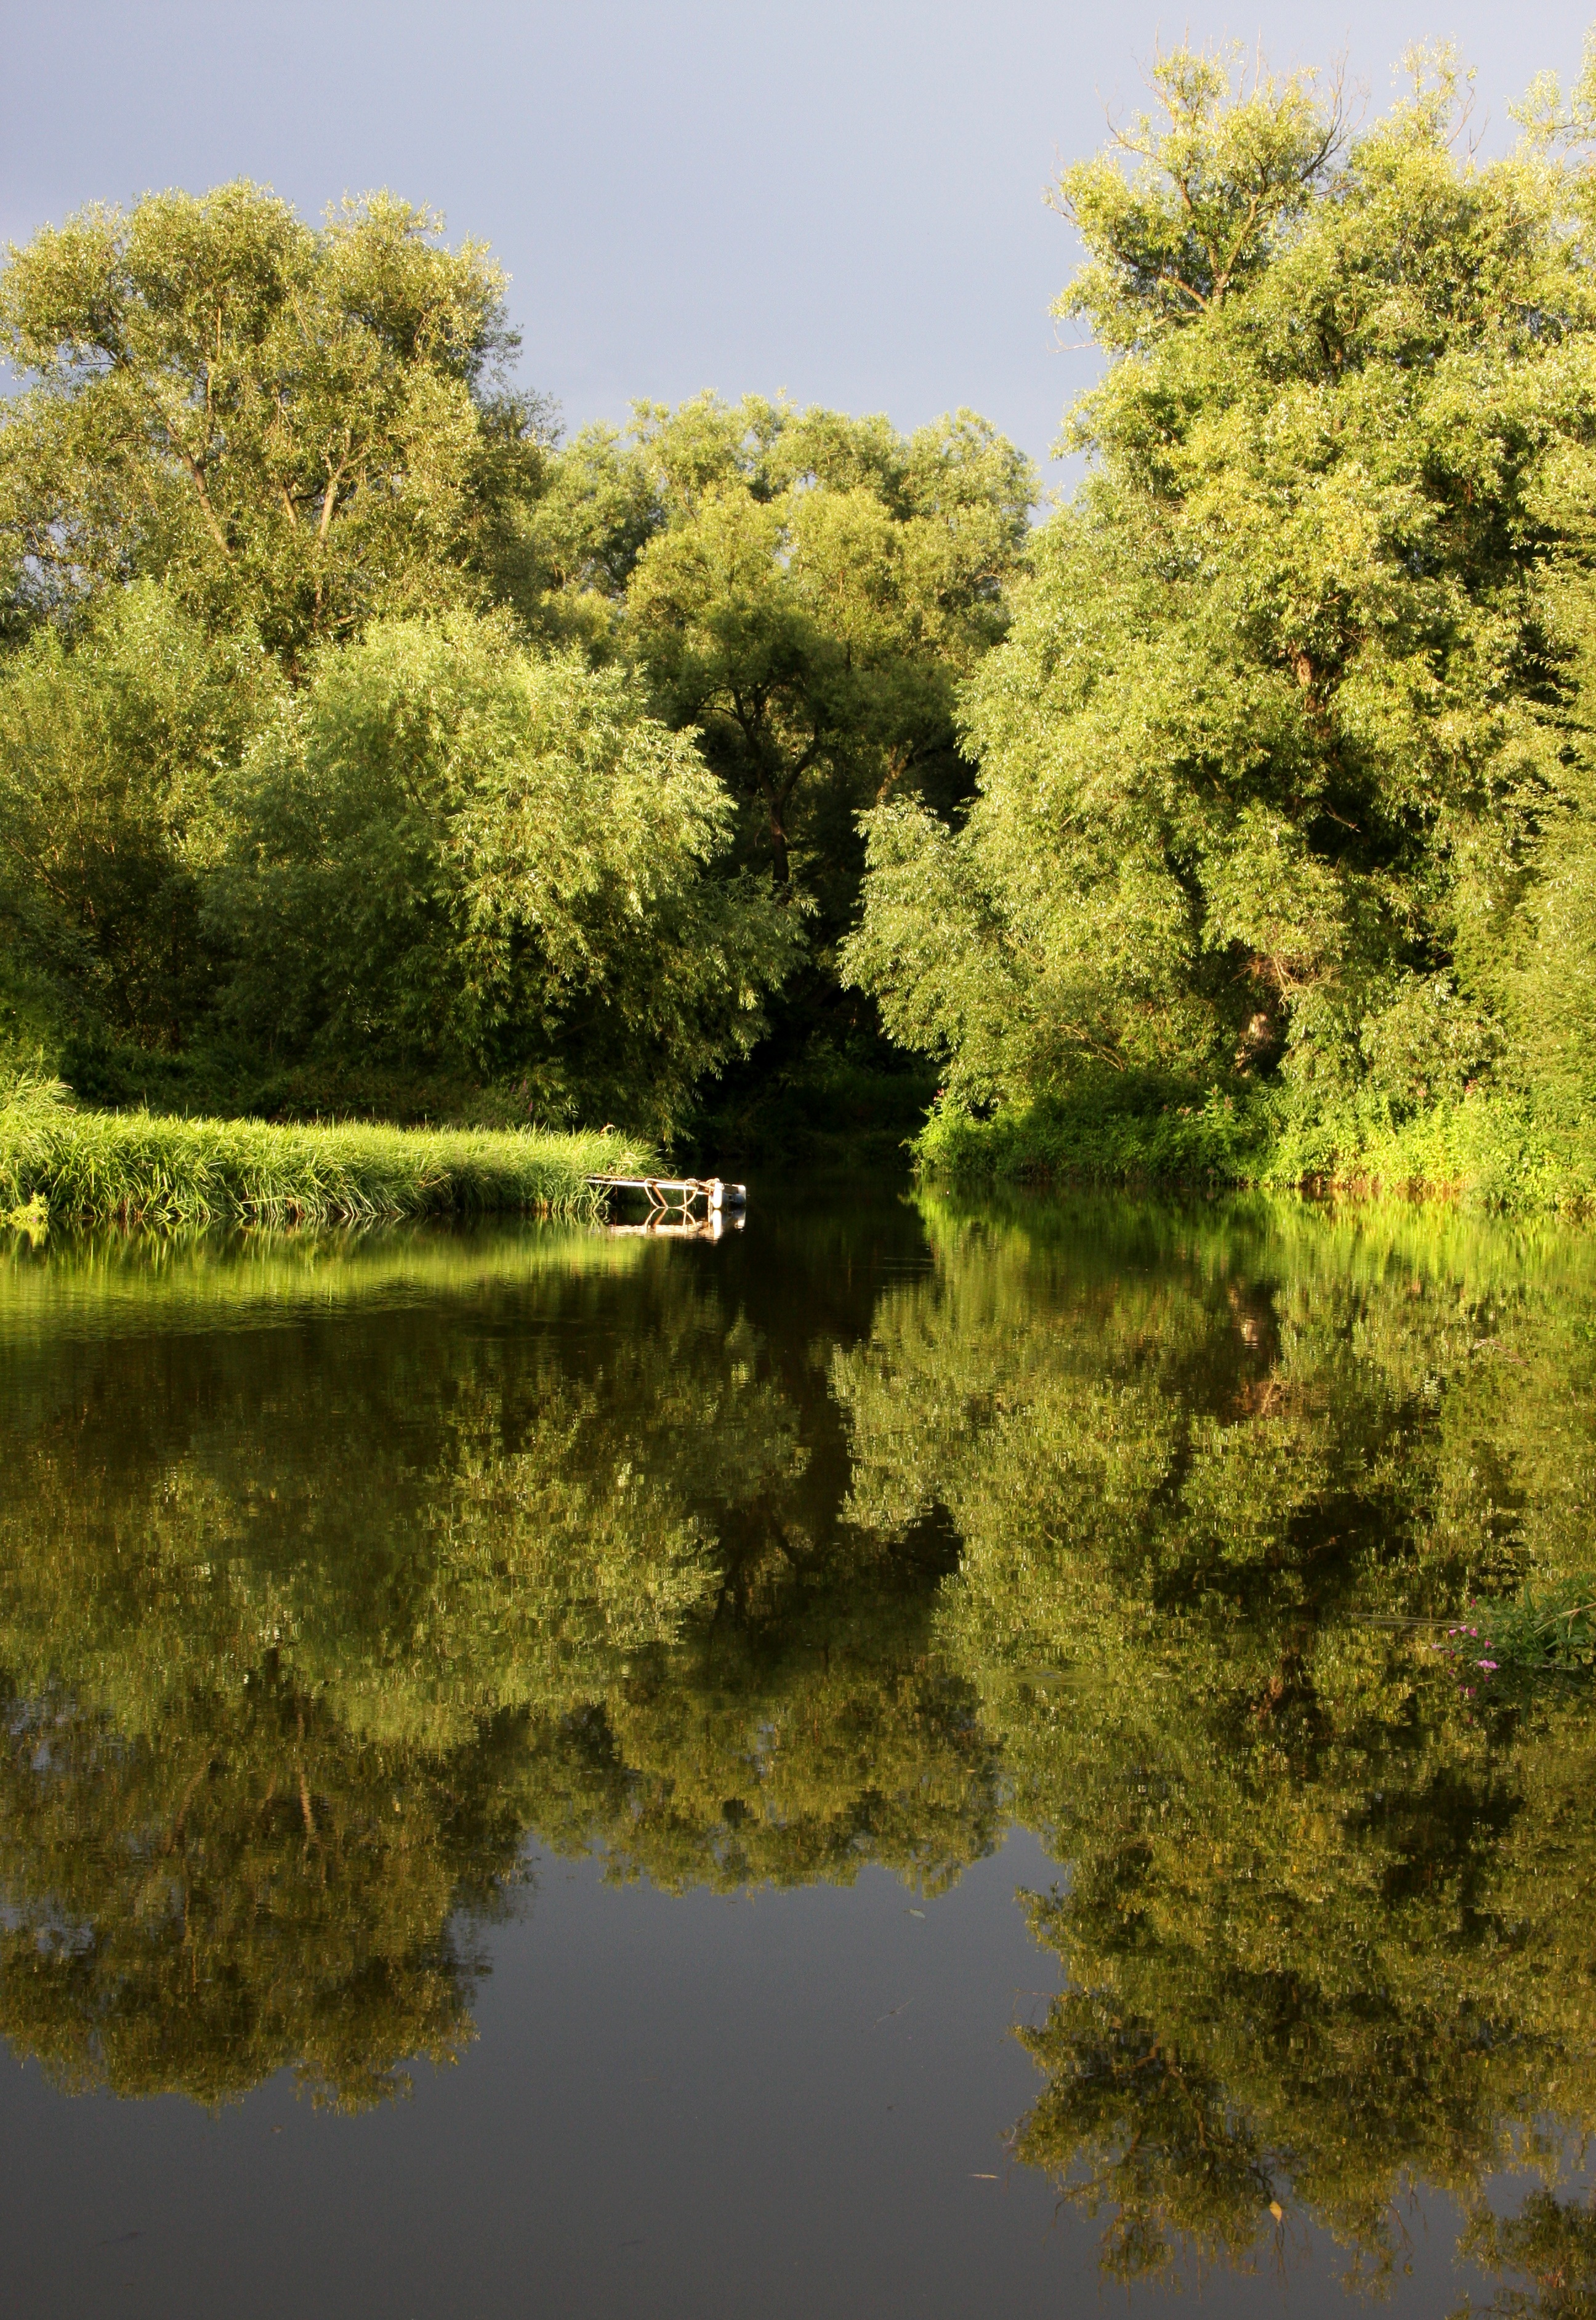
landscape, tree, water, nature, forest, grass, branch, plant, sunset, leaf, flower, lake, river, pond, green, reflection, autumn, botany, flora, season, waterway, surface, wetland, woodland, habitat, ecosystem, water level, natural environment, woody plant